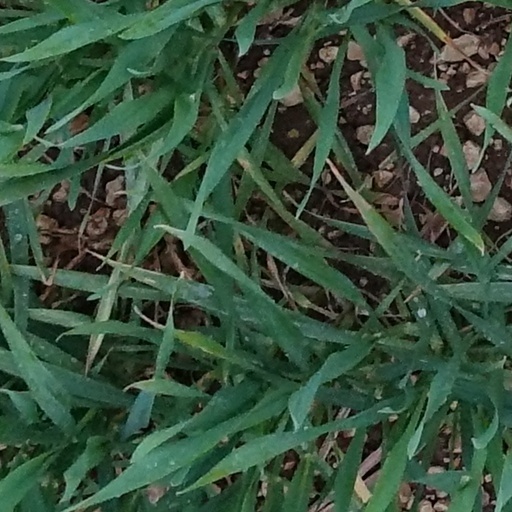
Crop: wheat